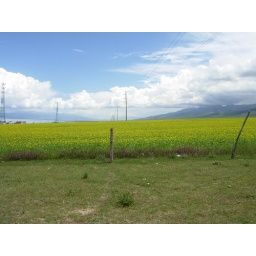
flowers near where we ate lunch on the side of the road